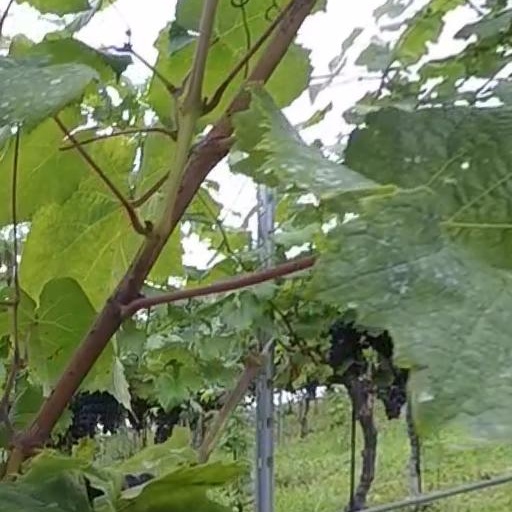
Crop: grape